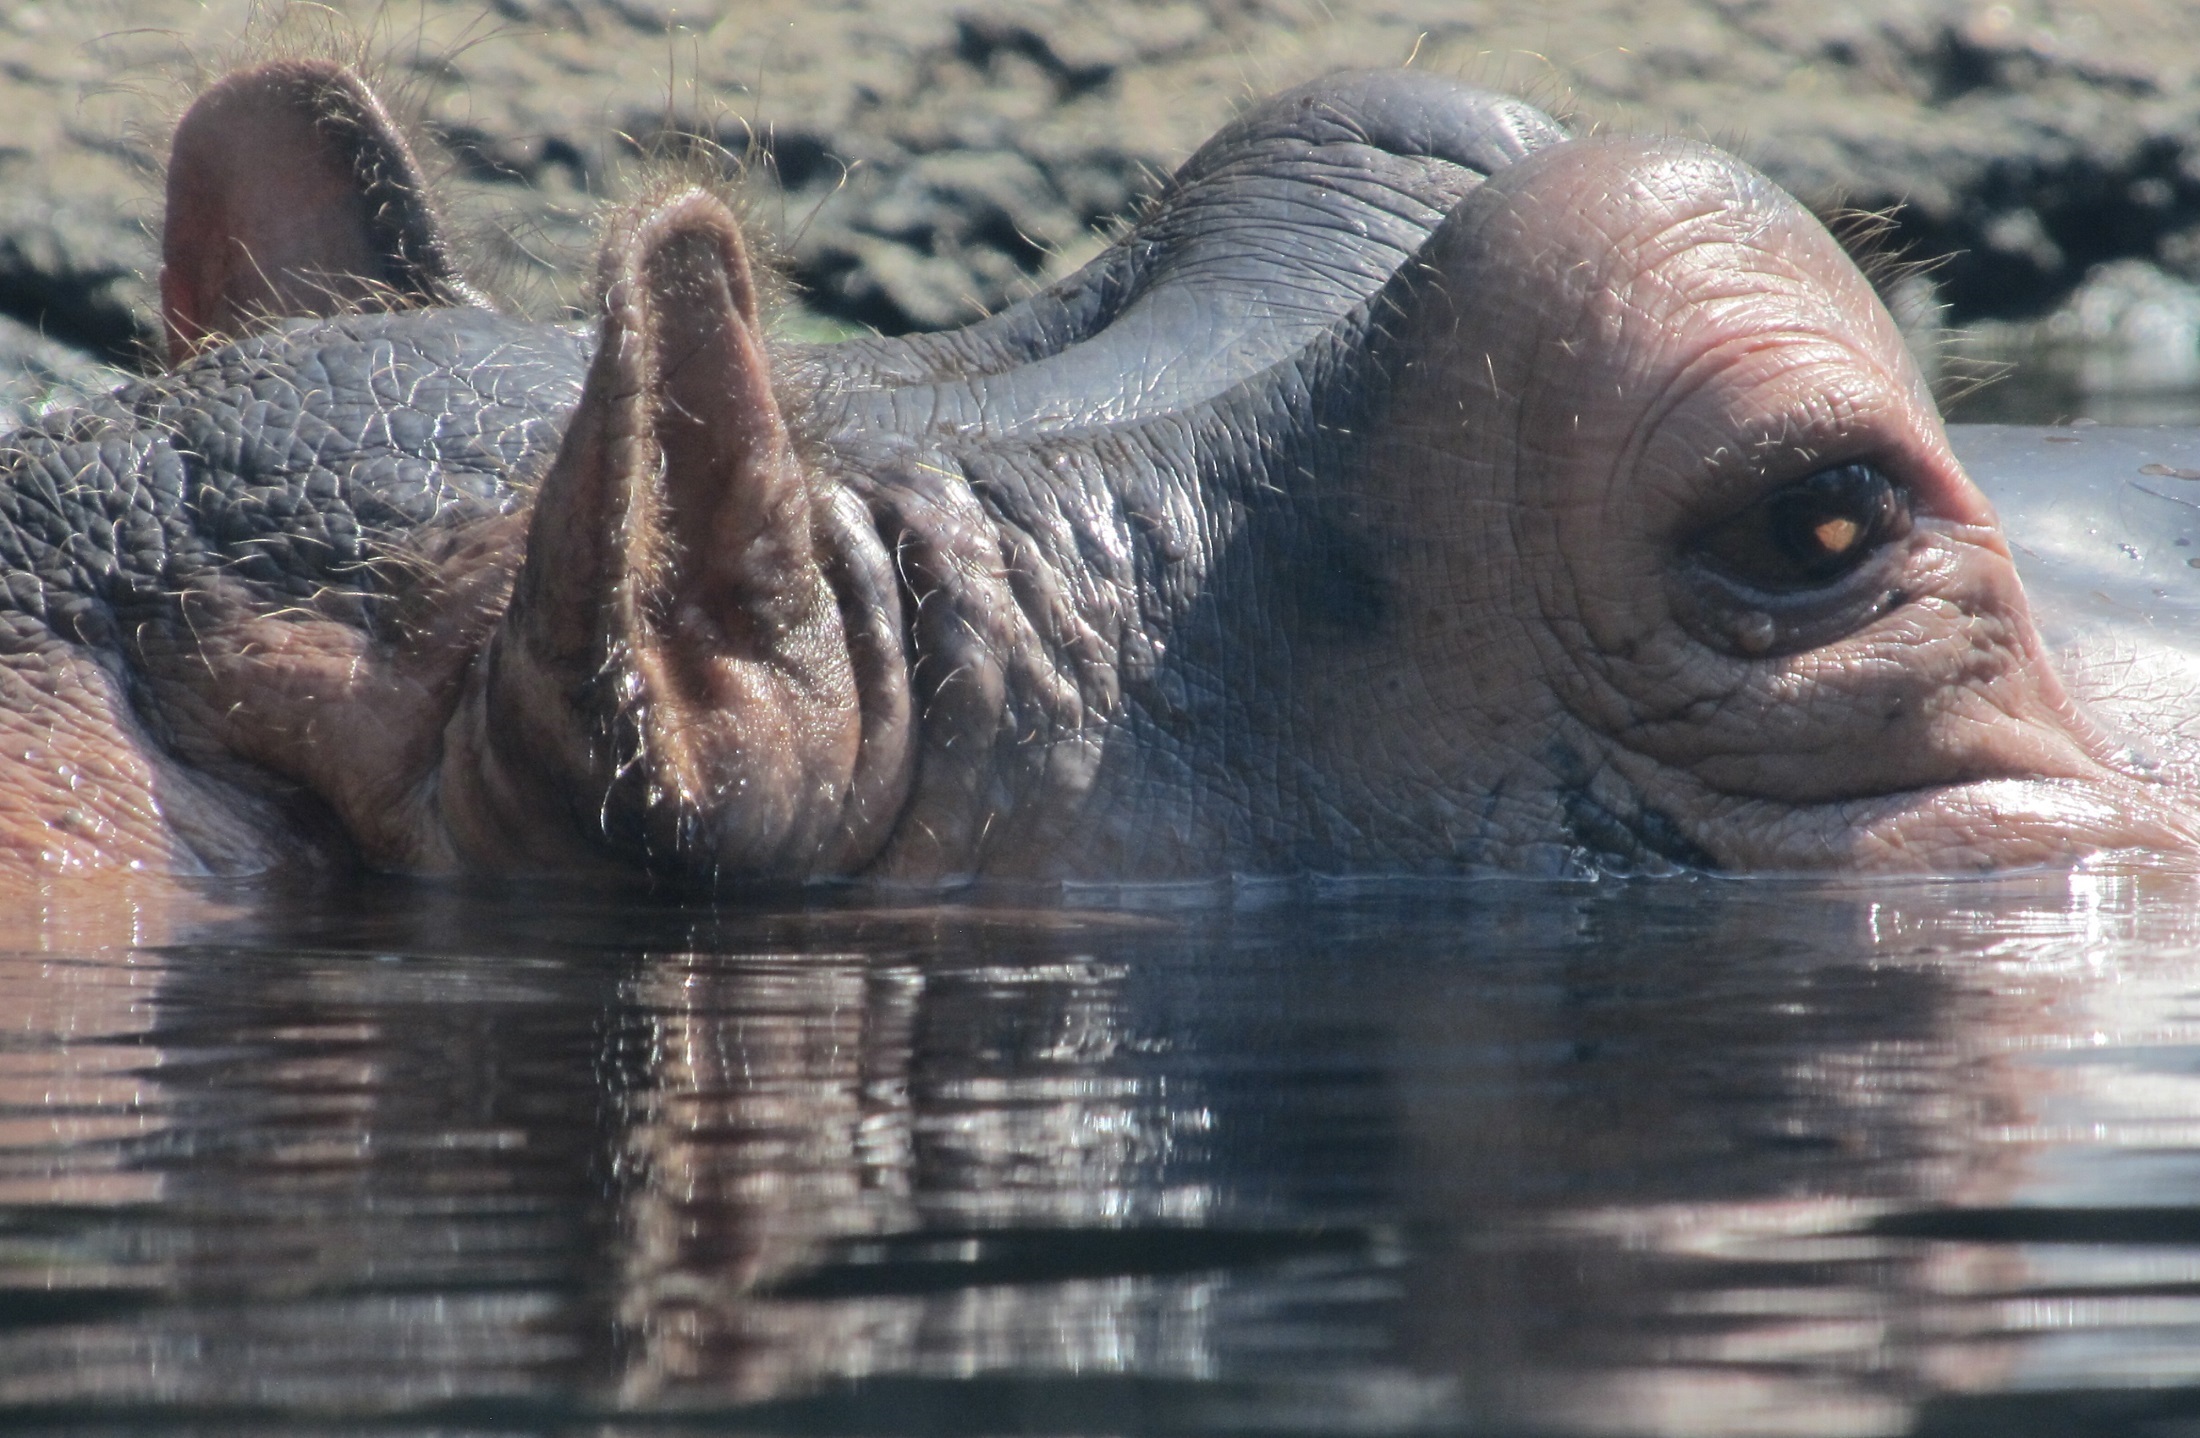
water, nature, wildlife, zoo, portrait, fauna, close up, enclosure, eyes, ears, head, vertebrate, big, hippopotamus, hippo